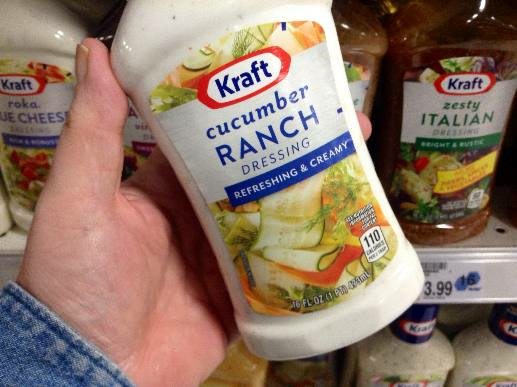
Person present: No